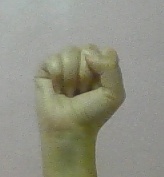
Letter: saad